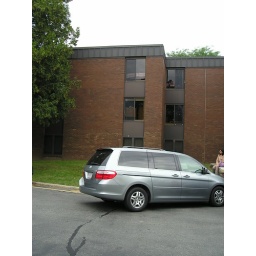
Casey's bed in the top window